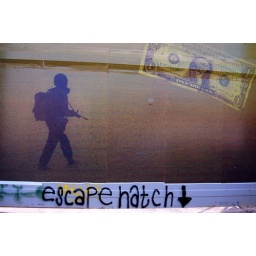
Beautiful work on a security door in the seperation wall in Bethlehem